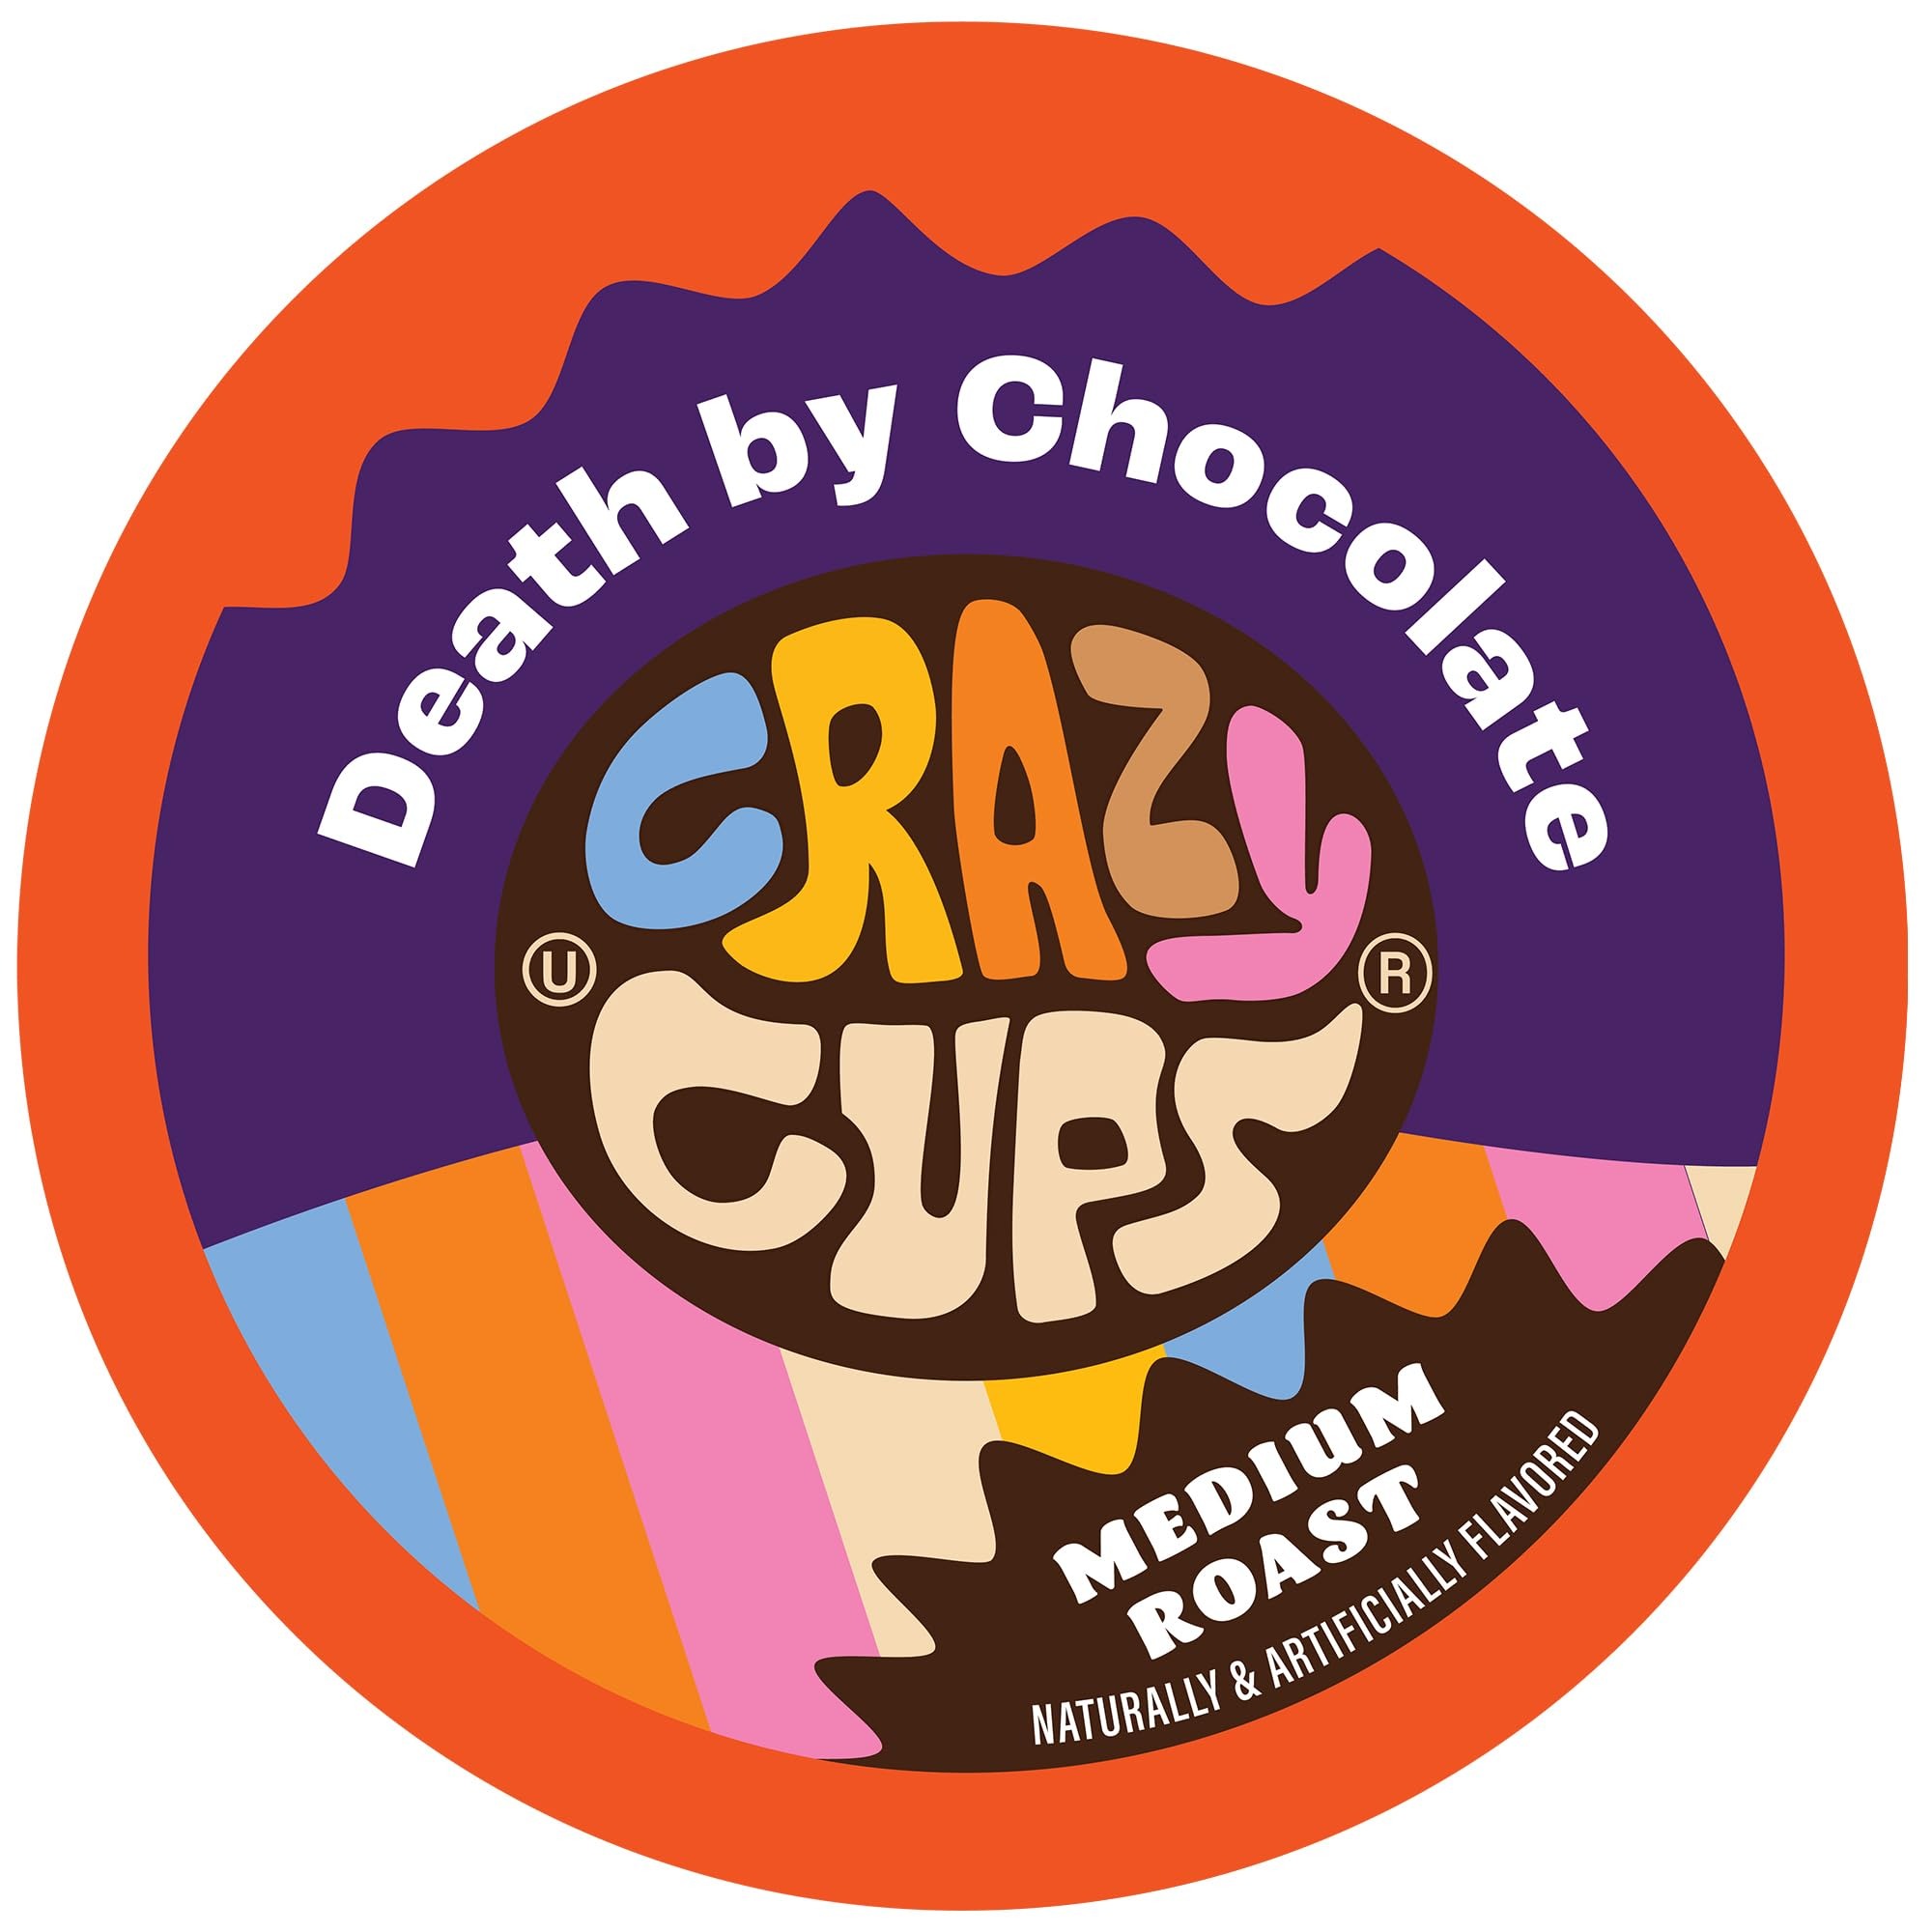
Item Name: Crazy Cups Flavored Coffee for Keurig K-Cup Machines, Death By Chocolate, Hot or Iced Coffee, 80 Single Serve, Recyclable Pods(Pack of 1)
Bullet Point 1: EXPERIENCE MORE FLAVOR WITH CRAZY CUPS: It’s coffee with chocolate taste to die for. One sip, and you’re in chocolate nirvana.
Bullet Point 2: MORE COFFEE - Our coffee pods have 30% more coffee in every capsule than the average flavored kcup. Savor the rich decadent flavor of our Death By Chocolate Coffee in each sip. Add variety and enjoy hot or as a refreshing ice-cold beverage.
Bullet Point 3: TOP QUALITY INGREDIENTS: Each of our flavored coffee pods are gluten-free and lactose-free. In addition, each cup is vegan, kosher, and pareve, and has no added sugar. You can feel good, satisfying that sweet tooth with our Death By Chocolate flavored coffee.
Bullet Point 4: ECO-FRIENDLY: Crazy Cup Death By Chocolate single-serve for Keurig Machines are packaged in recyclable capsules. Rest assured, you’ll enjoy your perfect cocoa coffee brew while simultaneously doing right by mother nature.
Bullet Point 5: COMPATIBILITY AND VERSATILE: All Crazy Cups Artisan Roasted Single-Serve Coffees are compatible with the 1.0 and 2.0 Keurig K-Cup Brewer Machines. Quickly brew any of our flavored coffees like Chocolate Raspberry Truffle, Decaf Pumpkin Spice, or Death by Chocolate.. Promising unrivaled taste and flavor, our coffee pods brew with the Keurig K Cups Brewers. Keurig and K Cups are registered trademarks of Green Mountain and Keurig. Crazy Cups has no affiliation with Keurig.
Value: 80.0
Unit: Count

Price: 49.46